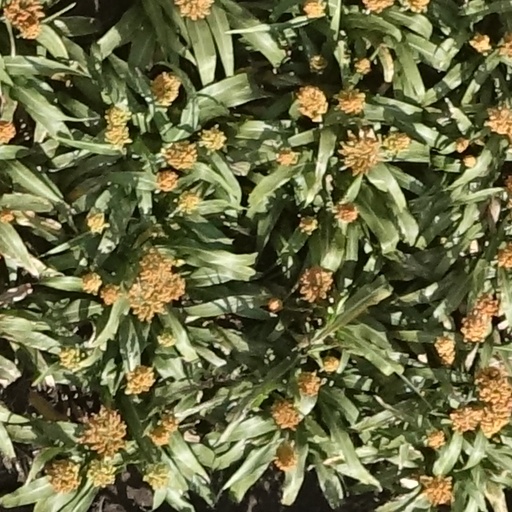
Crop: sorghum